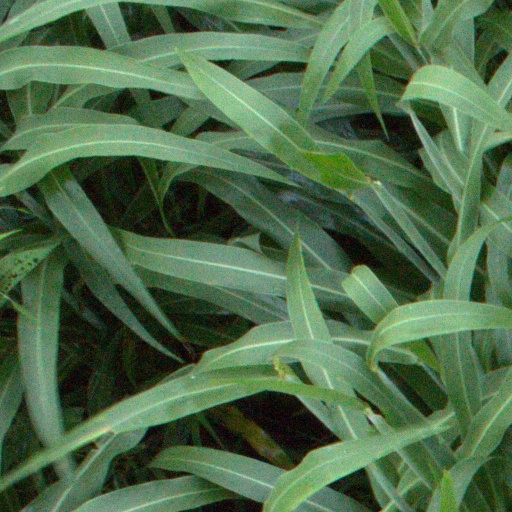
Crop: sorghum